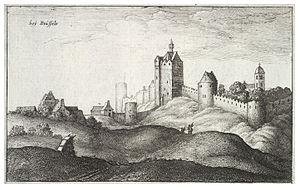
La seconde enceinte de Bruxelles est un ensemble de fortifications construites entre 1356 et 1383.